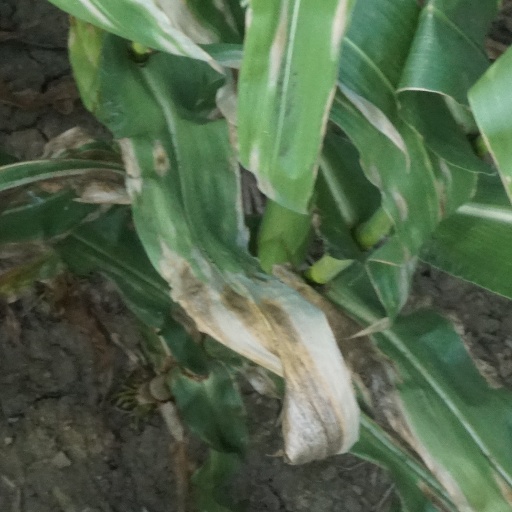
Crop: maize; corn